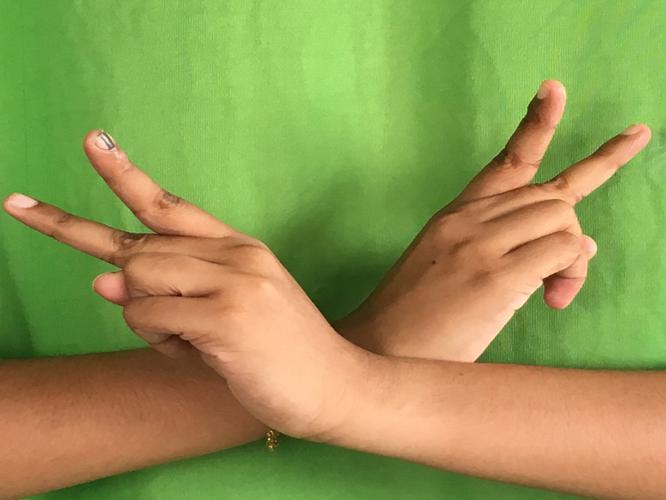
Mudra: Kartariswastika
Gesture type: double_hand